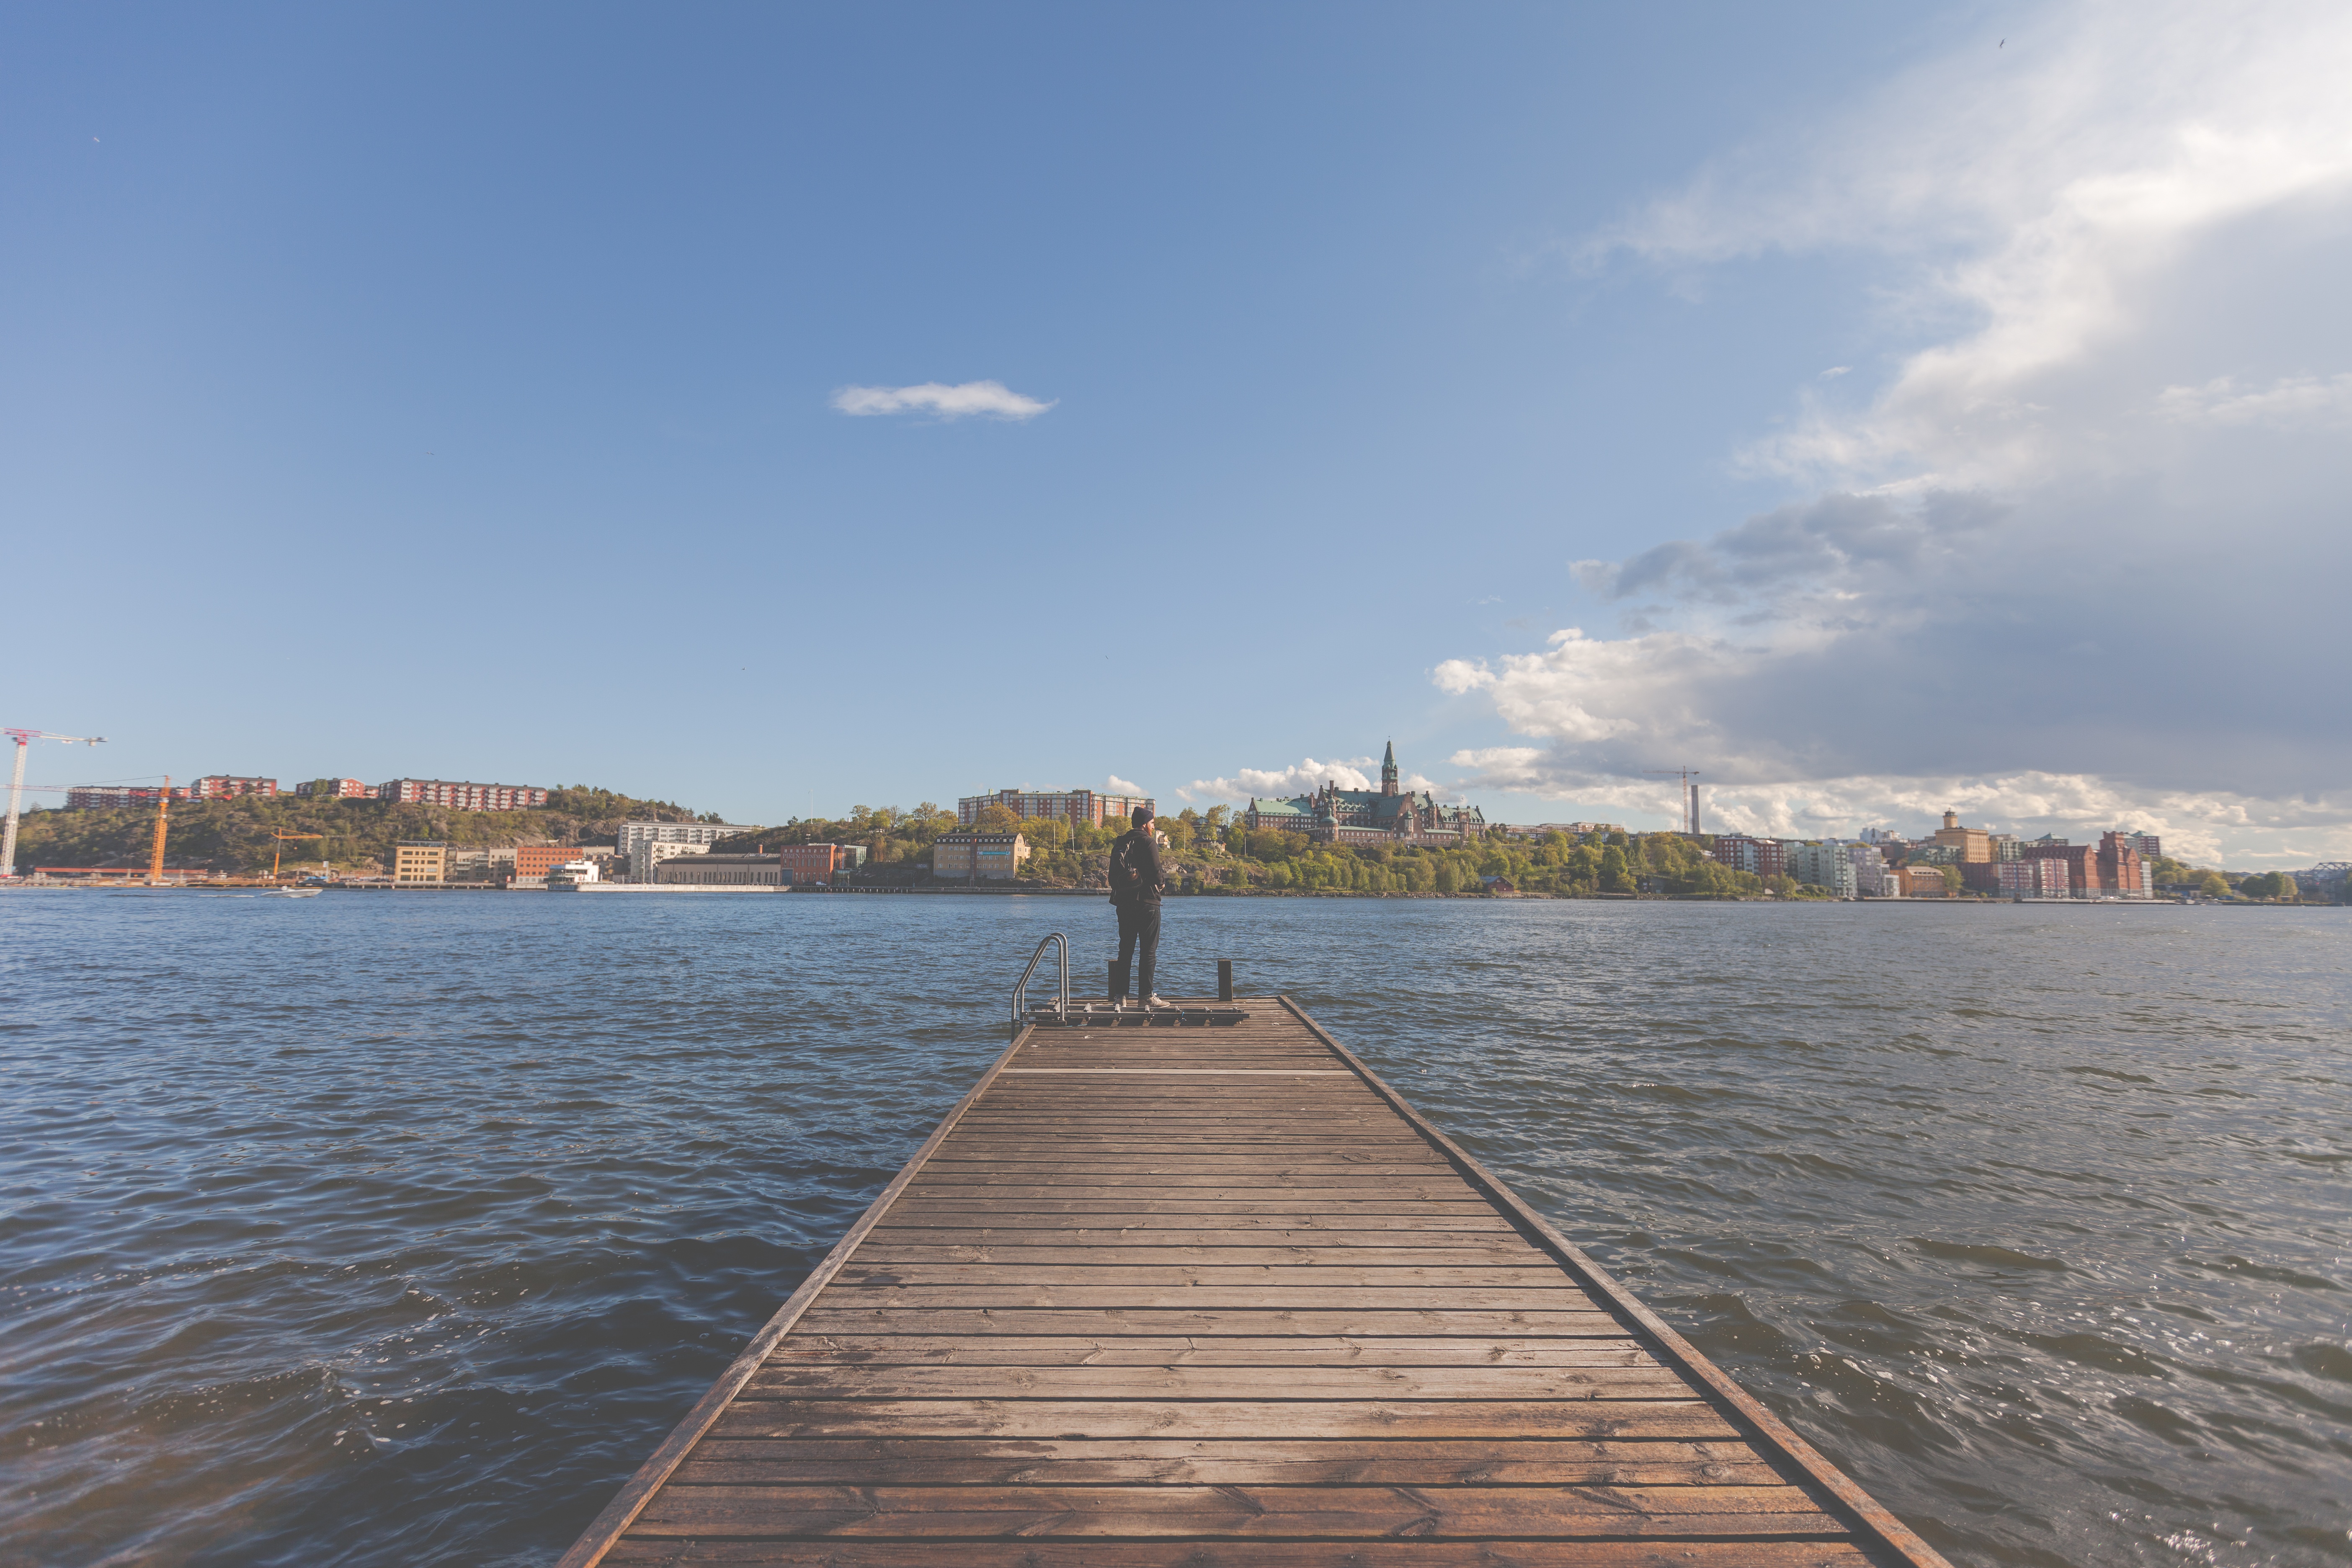
landscape, sea, coast, water, outdoor, horizon, dock, sky, boardwalk, skyline, house, shore, lake, town, old, city, urban, pier, river, walkway, summer, vacation, travel, europe, vehicle, scenic, bay, landmark, harbor, blue, fjord, exterior, marina, tourism, waterway, body of water, capital, sweden, channel, european, stockholm, breakwater, scandinavia, swedish